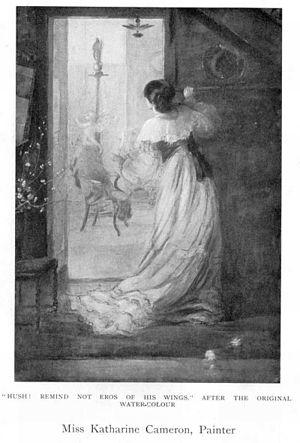
Katharine Cameron, née le 26 février 1874 à Glasgow et morte le 21 août 1965 à Édimbourg, est une illustratrice et une peintre écossaise.